Payday: The Heist

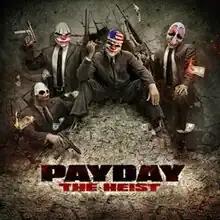

Payday: The Heist is a cooperative first-person shooter game developed by Overkill Software and published by Sony Online Entertainment. The game was released for the PlayStation 3 in North America on 18 October 2011, and in Europe on 2 November. It was released then for Windows on 20 October.